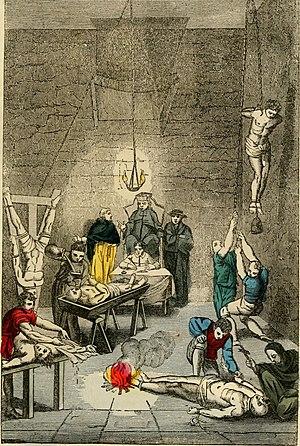
La torture est l'utilisation volontaire de la violence pour infliger une forte souffrance à un individu. En droit international coutumier, des éléments clés de la définition de la torture ont fait l'objet de références officielles : en résumé, elle implique « une douleur ou souffrance aiguës, physique ou mentale », infligée « intentionnellement ». La Convention inter-américaine pour la prévention et la répression de la torture en étend la définition aux cas d'« applications de méthodes visant à annuler la personnalité de la victime ou à diminuer sa capacité physique ou mentale, même si ces méthodes et procédés ne causent aucune douleur physique ou angoisse psychique ». La distinction entre « torture » et « peine ou traitement cruel, inhumain ou dégradant » est sujette à débats et à variations selon la jurisprudence et les tribunaux.
L’Inquisition est une juridiction spécialisée, créée au XIIIᵉ siècle par l'Église catholique et relevant du droit canonique, dont le but était de combattre l'hérésie, en faisant appliquer aux personnes qui ne respectaient pas le dogme des peines variant de simples peines spirituelles à des amendes lorsque l'hérésie n'était pas établie, et de la confiscation de tous les biens à la peine de mort pour les apostats relaps. Combattant les hérésies, l'Inquisition ne pouvait condamner que des catholiques — dont ceux qui avaient eu le choix entre le baptême ou la mort. Bien que la peine de mort puisse être prononcée, elle ne l’a été que très rarement puisqu'Anne Brenon, spécialiste du catharisme, estime à 3 000 le nombre de peines de mort prononcées par l'Inquisition durant ses cinq siècles d'existence à travers l'Europe. Elle se substituait à l'ordalie en introduisant la notion de tribunal, de défenseur et de minutes du procès.